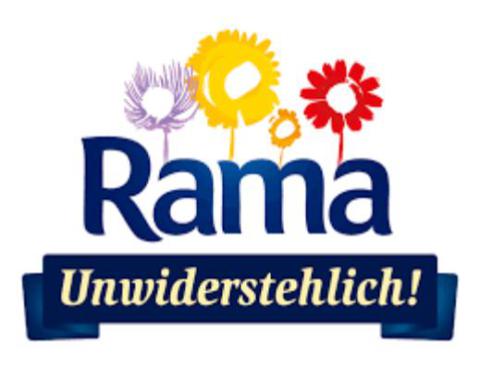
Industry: Necessities